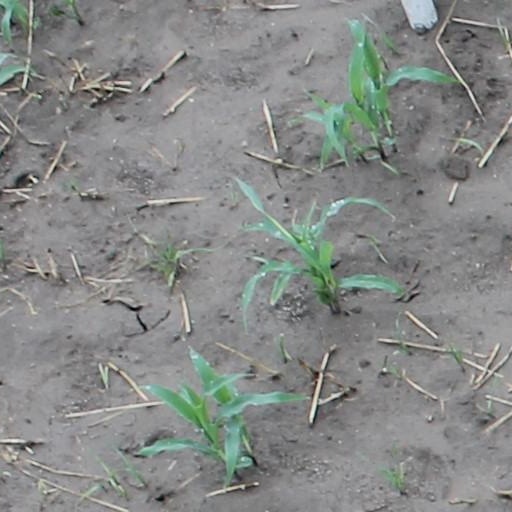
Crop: maize; corn